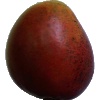
Label: red_mango